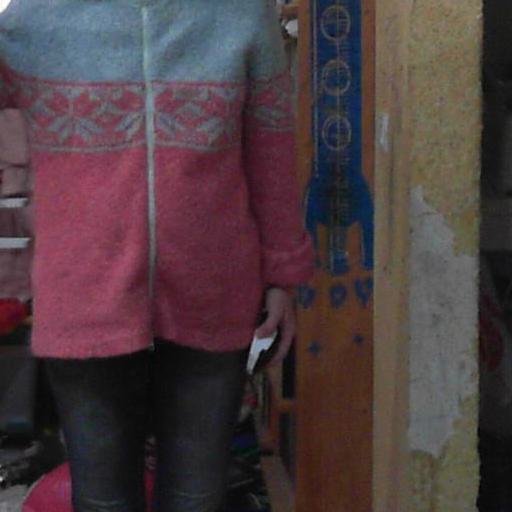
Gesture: no_gesture